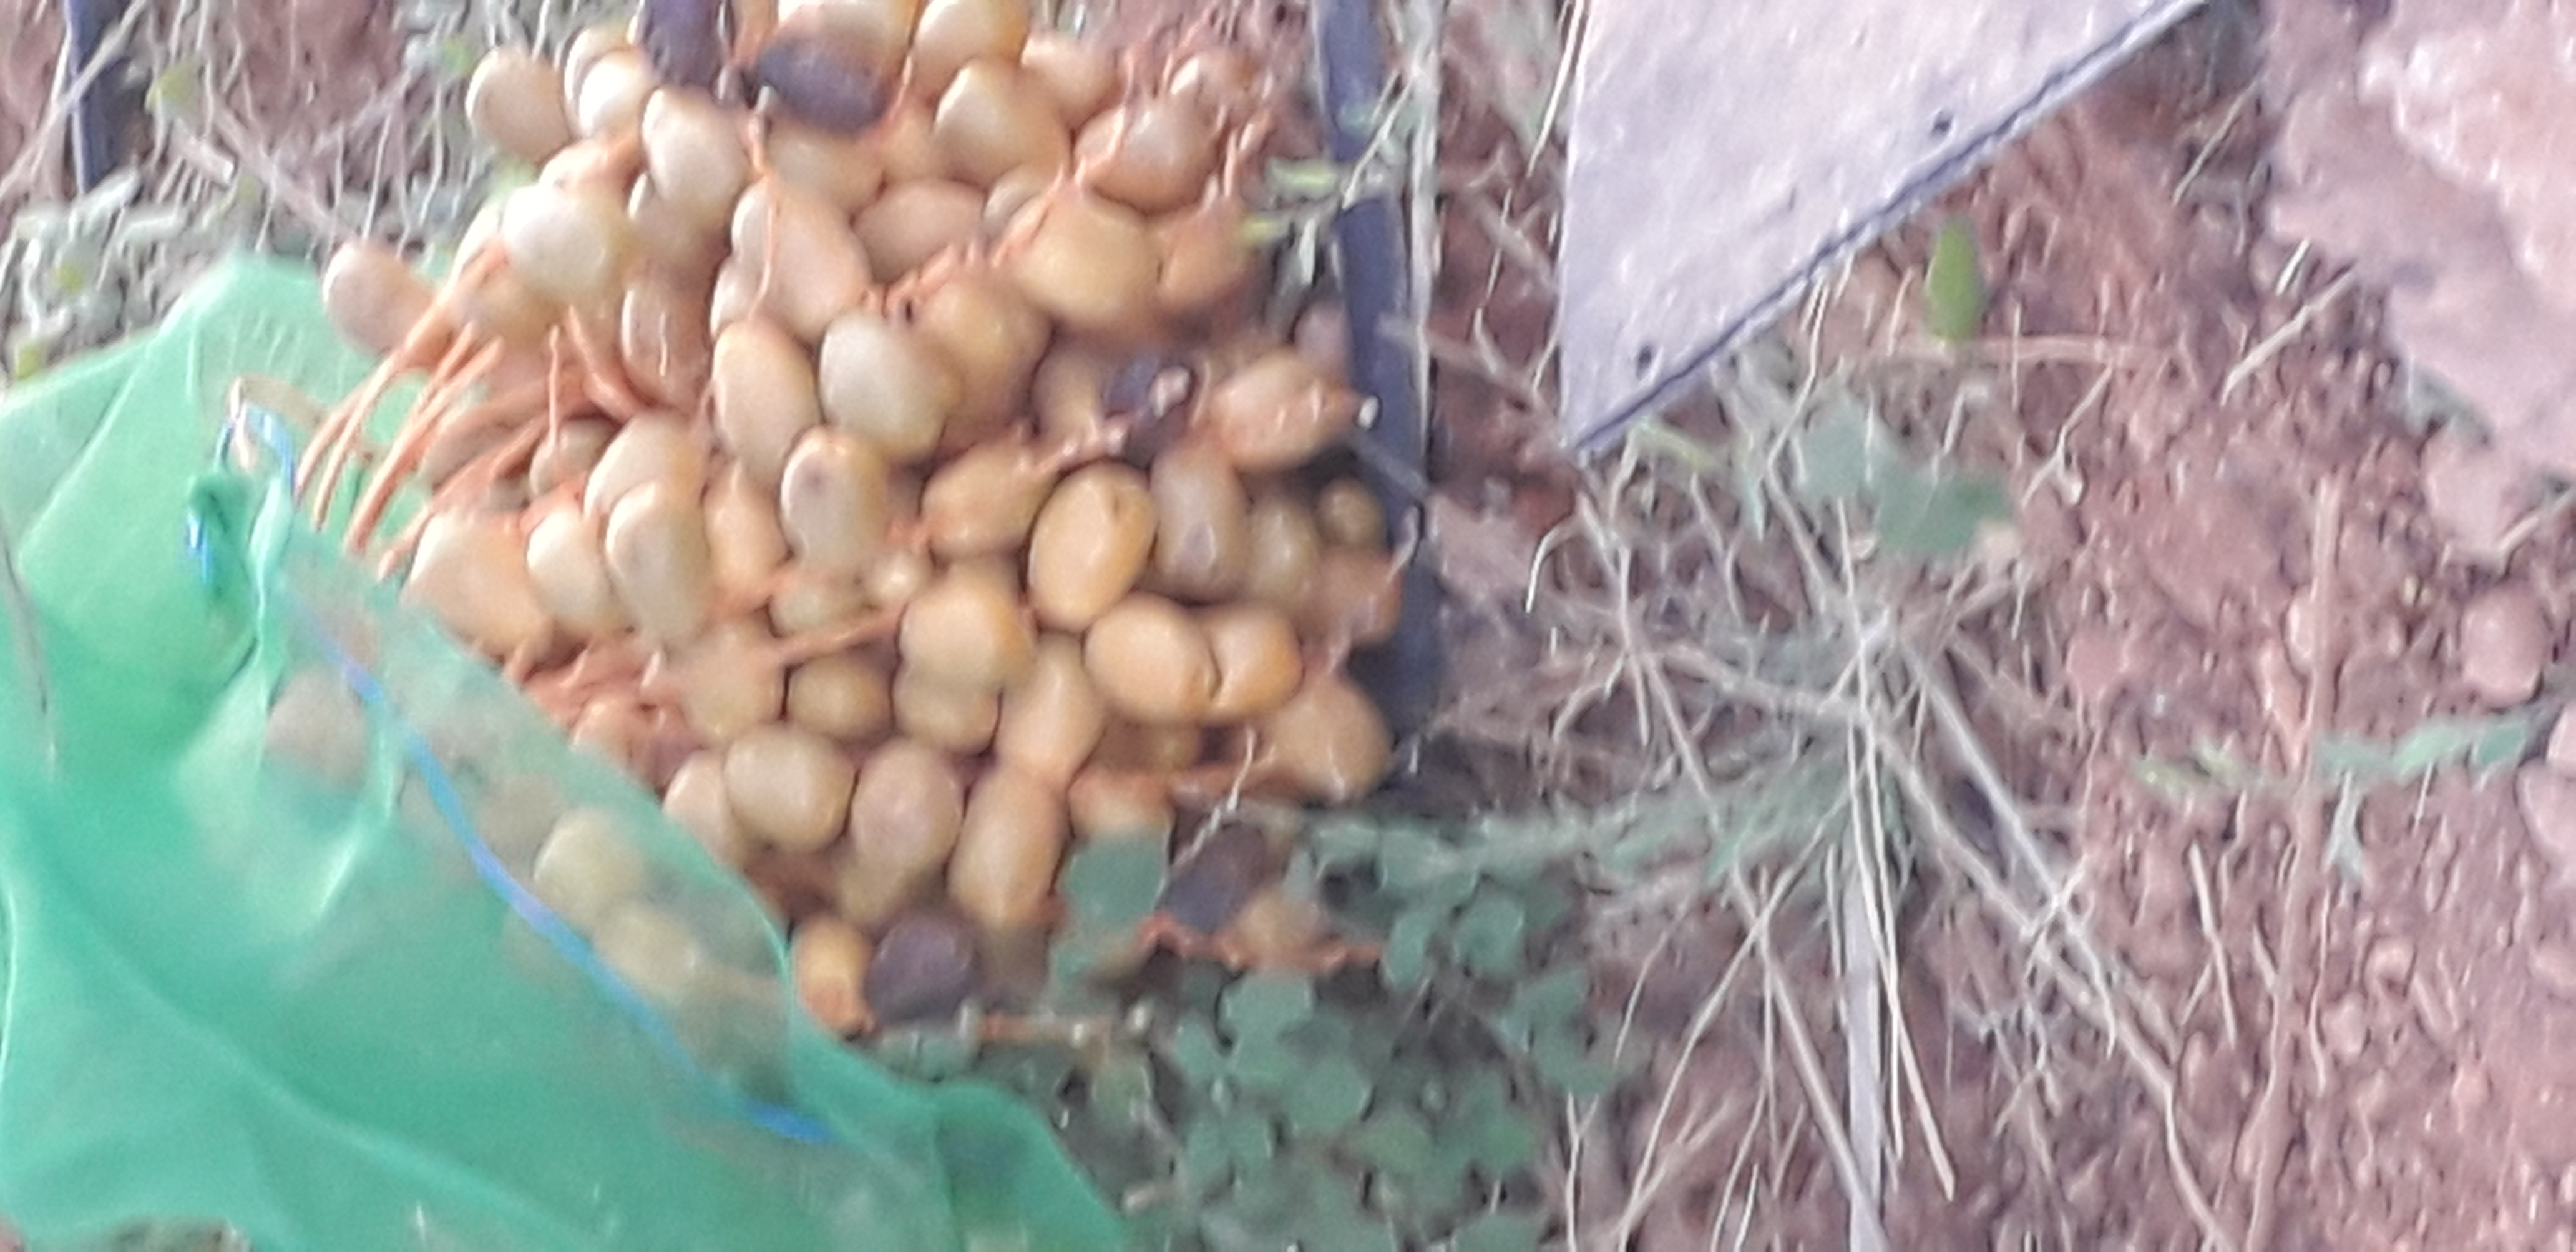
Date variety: Boufagous